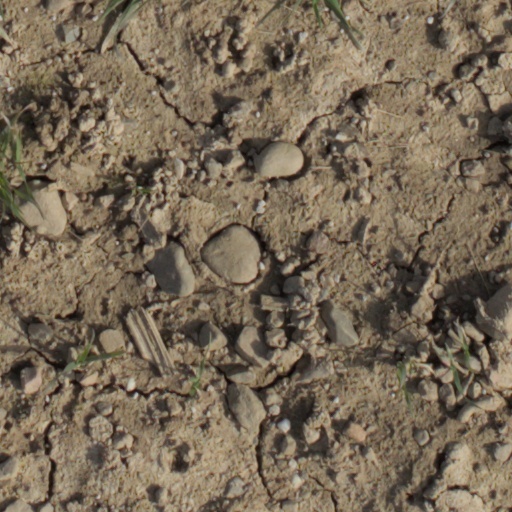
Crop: wheat